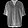
Label: Shirt